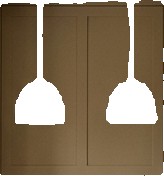
Surface category: cabinetry